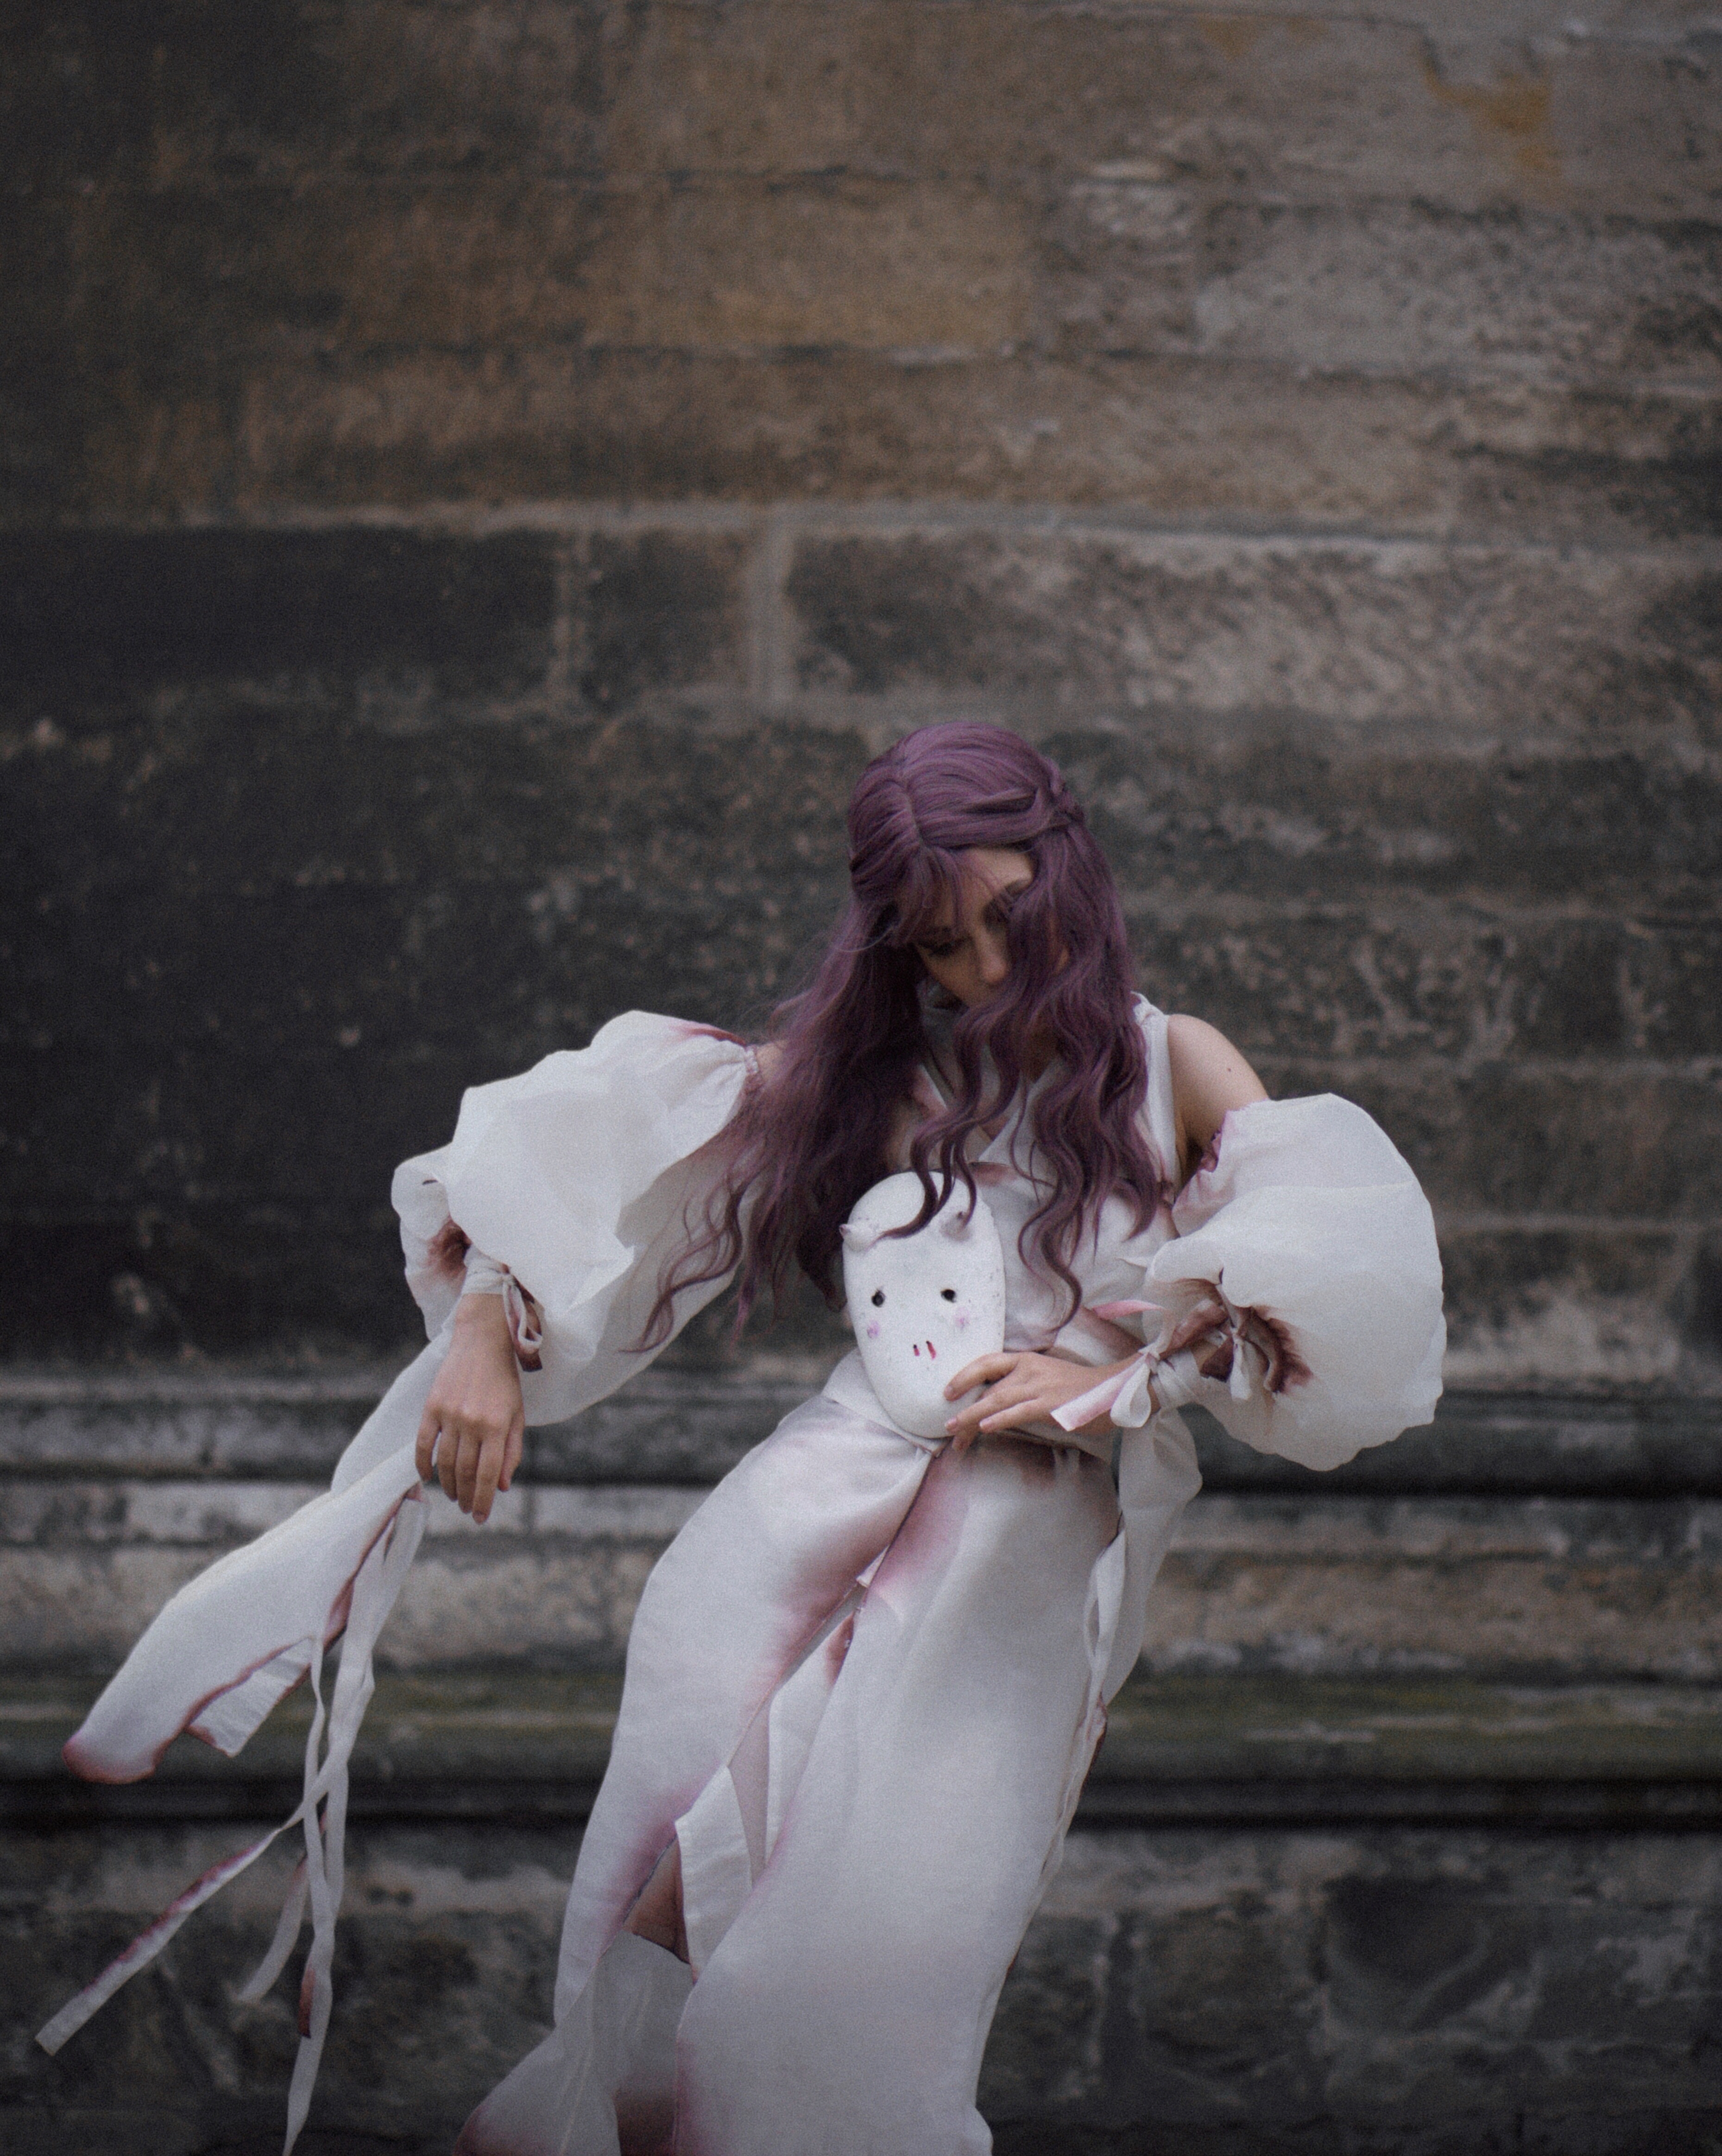
flash photography, dress, grey, pink, happy, street fashion, long hair, human leg, glove, fur, sitting, fictional character, brown hair, brick, toy, fashion design, eyewear, costume, cosplay, flesh, jewellery, cg artwork, anime, performance art, headpiece, winter, portrait photography, photo shoot, goth subculture, red hair, vintage clothing